Sigismund Rákóczi

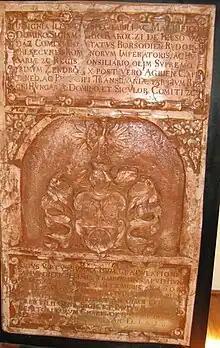
Sigismund Rákóczi's tombstone in Szerencs

Crimean Tatars moved into Transylvania to fight against Bocskai's opponents in late September, but Sigismund convinced them to withdraw without a fight. Déva (now Deva in Romania), the last fortress to resist Bocskai in Transylvania proper, surrendered on 11 November. Sigismund bought the domains of Szádvár and Sáros' fortresses (now Šariš Castle in Slovakia) from István Csáky's widow, but he could not pay the purchase price. He prohibited the Sabbatarians from holding assemblies in Udvarhelyszék on 7 March 1606. He did not prevent the Diet from adopting laws which enabled the noblemen to put Székely commoners into servitude. The adventurer György Rácz tried to stir up the Székelys against Bocskai with the support of Radu Șerban, Prince of Wallachia, but Sigismund had Rácz captured on 7 June.